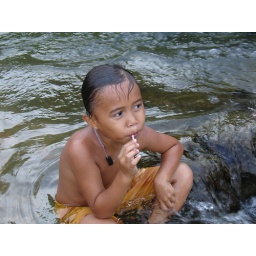
Long house boy near Kapit, Sarawak, Borneo